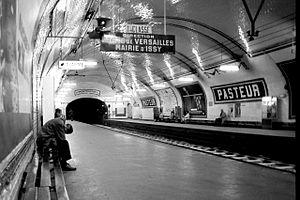
La ligne 12 du métro de Paris est une des seize lignes du réseau métropolitain de Paris. Elle traverse toute la ville selon une direction globale nord/sud-ouest et relie la station Front Populaire, située à la limite des communes de Saint-Denis et d'Aubervilliers au nord de Paris, à la station Mairie d'Issy, située dans Issy-les-Moulineaux au sud-ouest.